Nicholas Robinson (mayor)

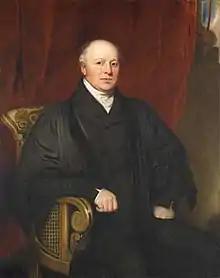
Nicholas Robinson by Thomas Clement Thompson

Nicholas Robinson (1769 – 1854) was Mayor of Liverpool, England, in 1828–29. He was a rich corn merchant who had paid £4500 for the land in Aigburth, Liverpool, upon which he had Sudley House built as his home around 1824. He died at Sudley on 3 or 4 February 1854 and the house then passed into the ownership of his two daughters.